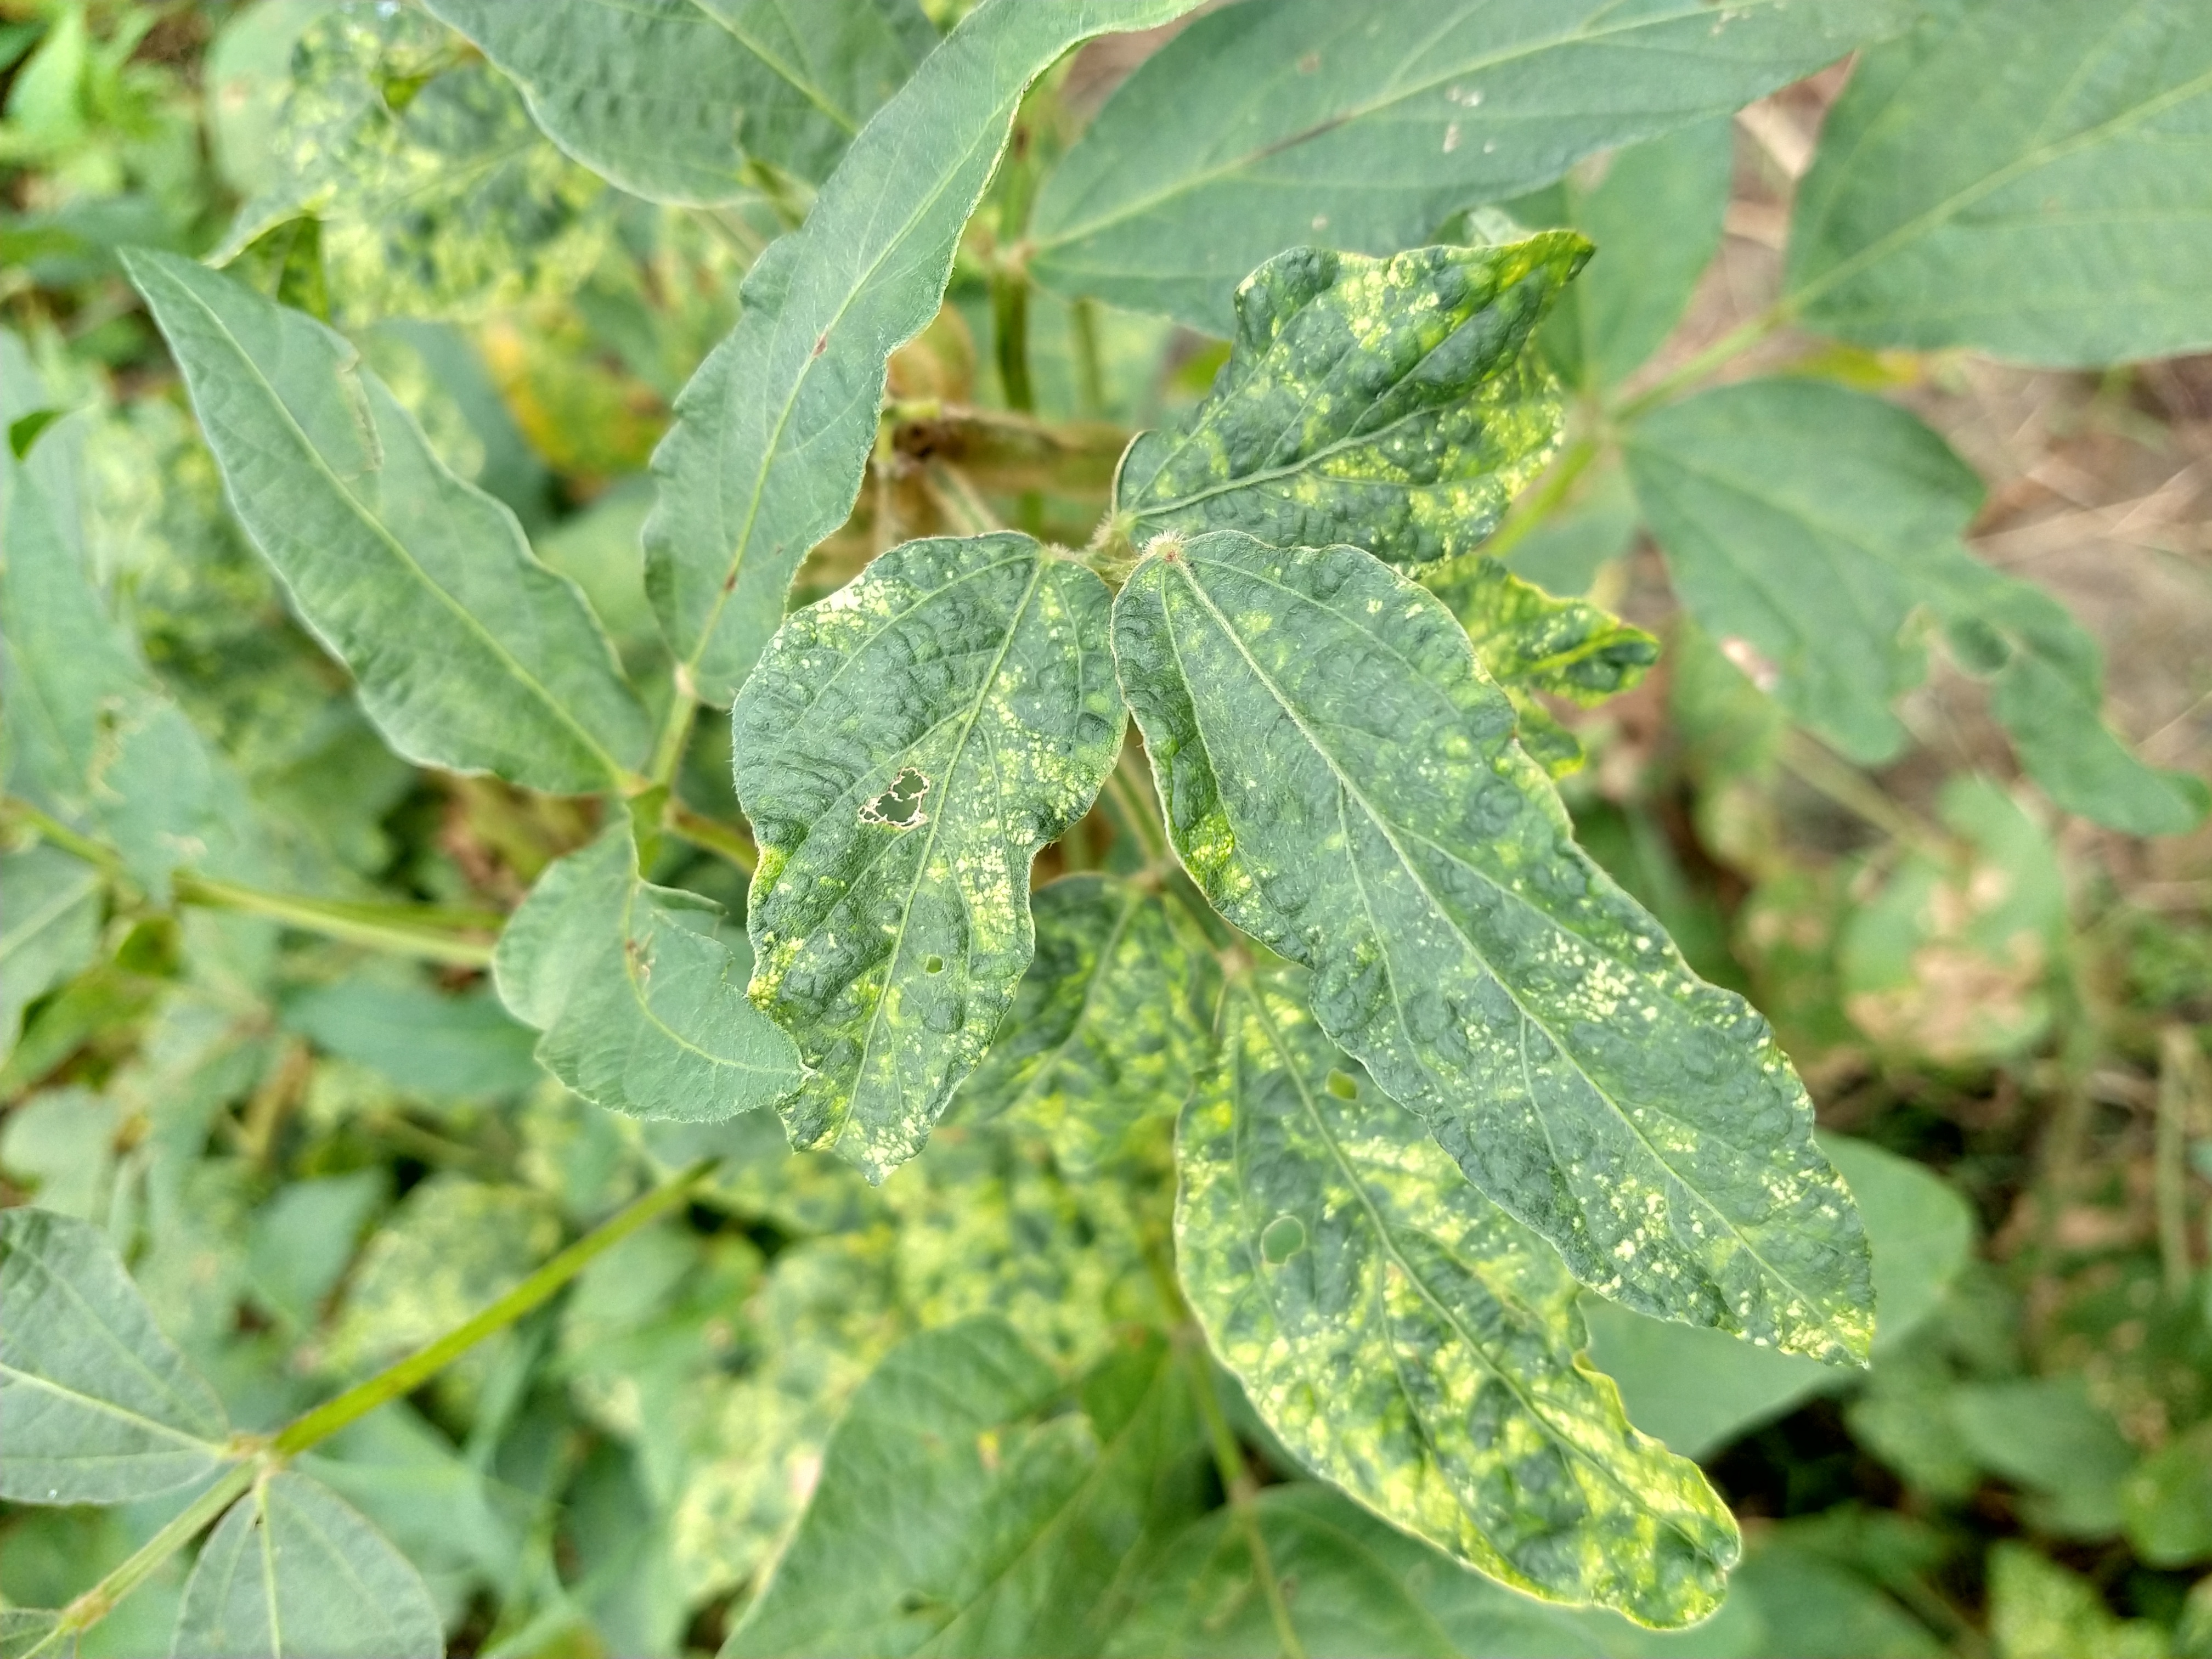
Label: Disease